Animal rights

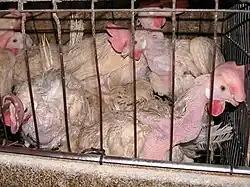
Chickens held inside a battery cage in a factory farm

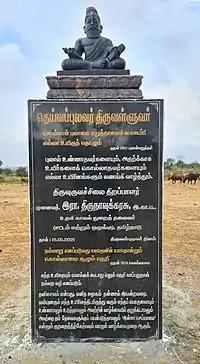
The c. 5th-century CE Tamil philosopher Valluvar, in his "Tirukkural", taught "ahimsa" and moral vegetarianism as personal virtues. The plaque in this statue of Valluvar at an animal sanctuary in South India describes the Kural's teachings on ahimsa and non-killing, summing them up with the definition of veganism.

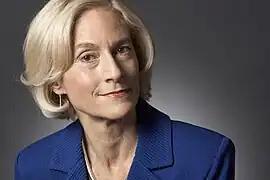
Martha Nussbaum, Professor of Law and Ethics at the University of Chicago, is a proponent of the capabilities approach to animal rights.

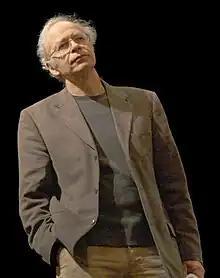
Peter Singer: interests are predicated on the ability to suffer.

Animal rights is the philosophy according to which many or all sentient animals have moral worth independent of their utility to humans, and that their most basic interests—such as avoiding suffering—should be afforded the same consideration as similar interests of human beings. The argument from marginal cases is often used to reach this conclusion. This argument holds that if marginal human beings such as infants, senile people, and the cognitively disabled are granted moral status and negative rights, then nonhuman animals must be granted the same moral consideration, since animals do not lack any known morally relevant characteristic that marginal-case humans have.